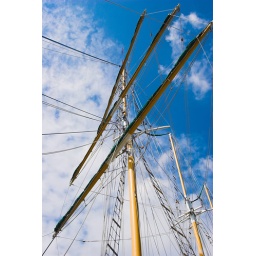
Tall sailing ships masts and yards against a cloudy blue sky